Izhak Graziani

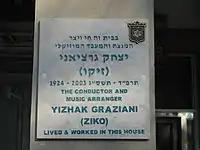
Memorial plaque in Tel Aviv

Izhak ("Ziko") Graziani was born in Ruse, Bulgaria, where he studied music and conducting. In 1948, he immigrated to Israel and joined the IDF Orchestra as a trumpet player.